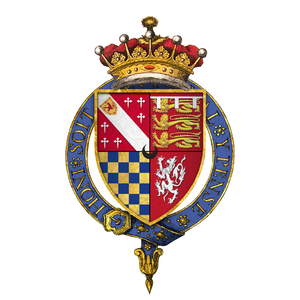
L'armorial des Plantagenêt présente les divers armoiries arborées par les descendants du comte d'Anjou Geoffroy V, époux de Mathilde l'Emperesse. Leur fils Henri II sera en effet le fondateur de la dynastie royale Plantagenêt en Angleterre. Geoffroy était issu de la famille franque des Ingelgeriens par sa mère, et probablement de la famille franque des Rorgonides par son père.
Lord Thomas Howard, 1ᵉʳ comte de Suffolk, aussi baron Howard de Walden, chevalier de la Jarretière, amiral et homme d'État, fut proche conseiller du roi Jacques, lord-chambellan puis lord-trésorier de la couronne d'Angleterre.